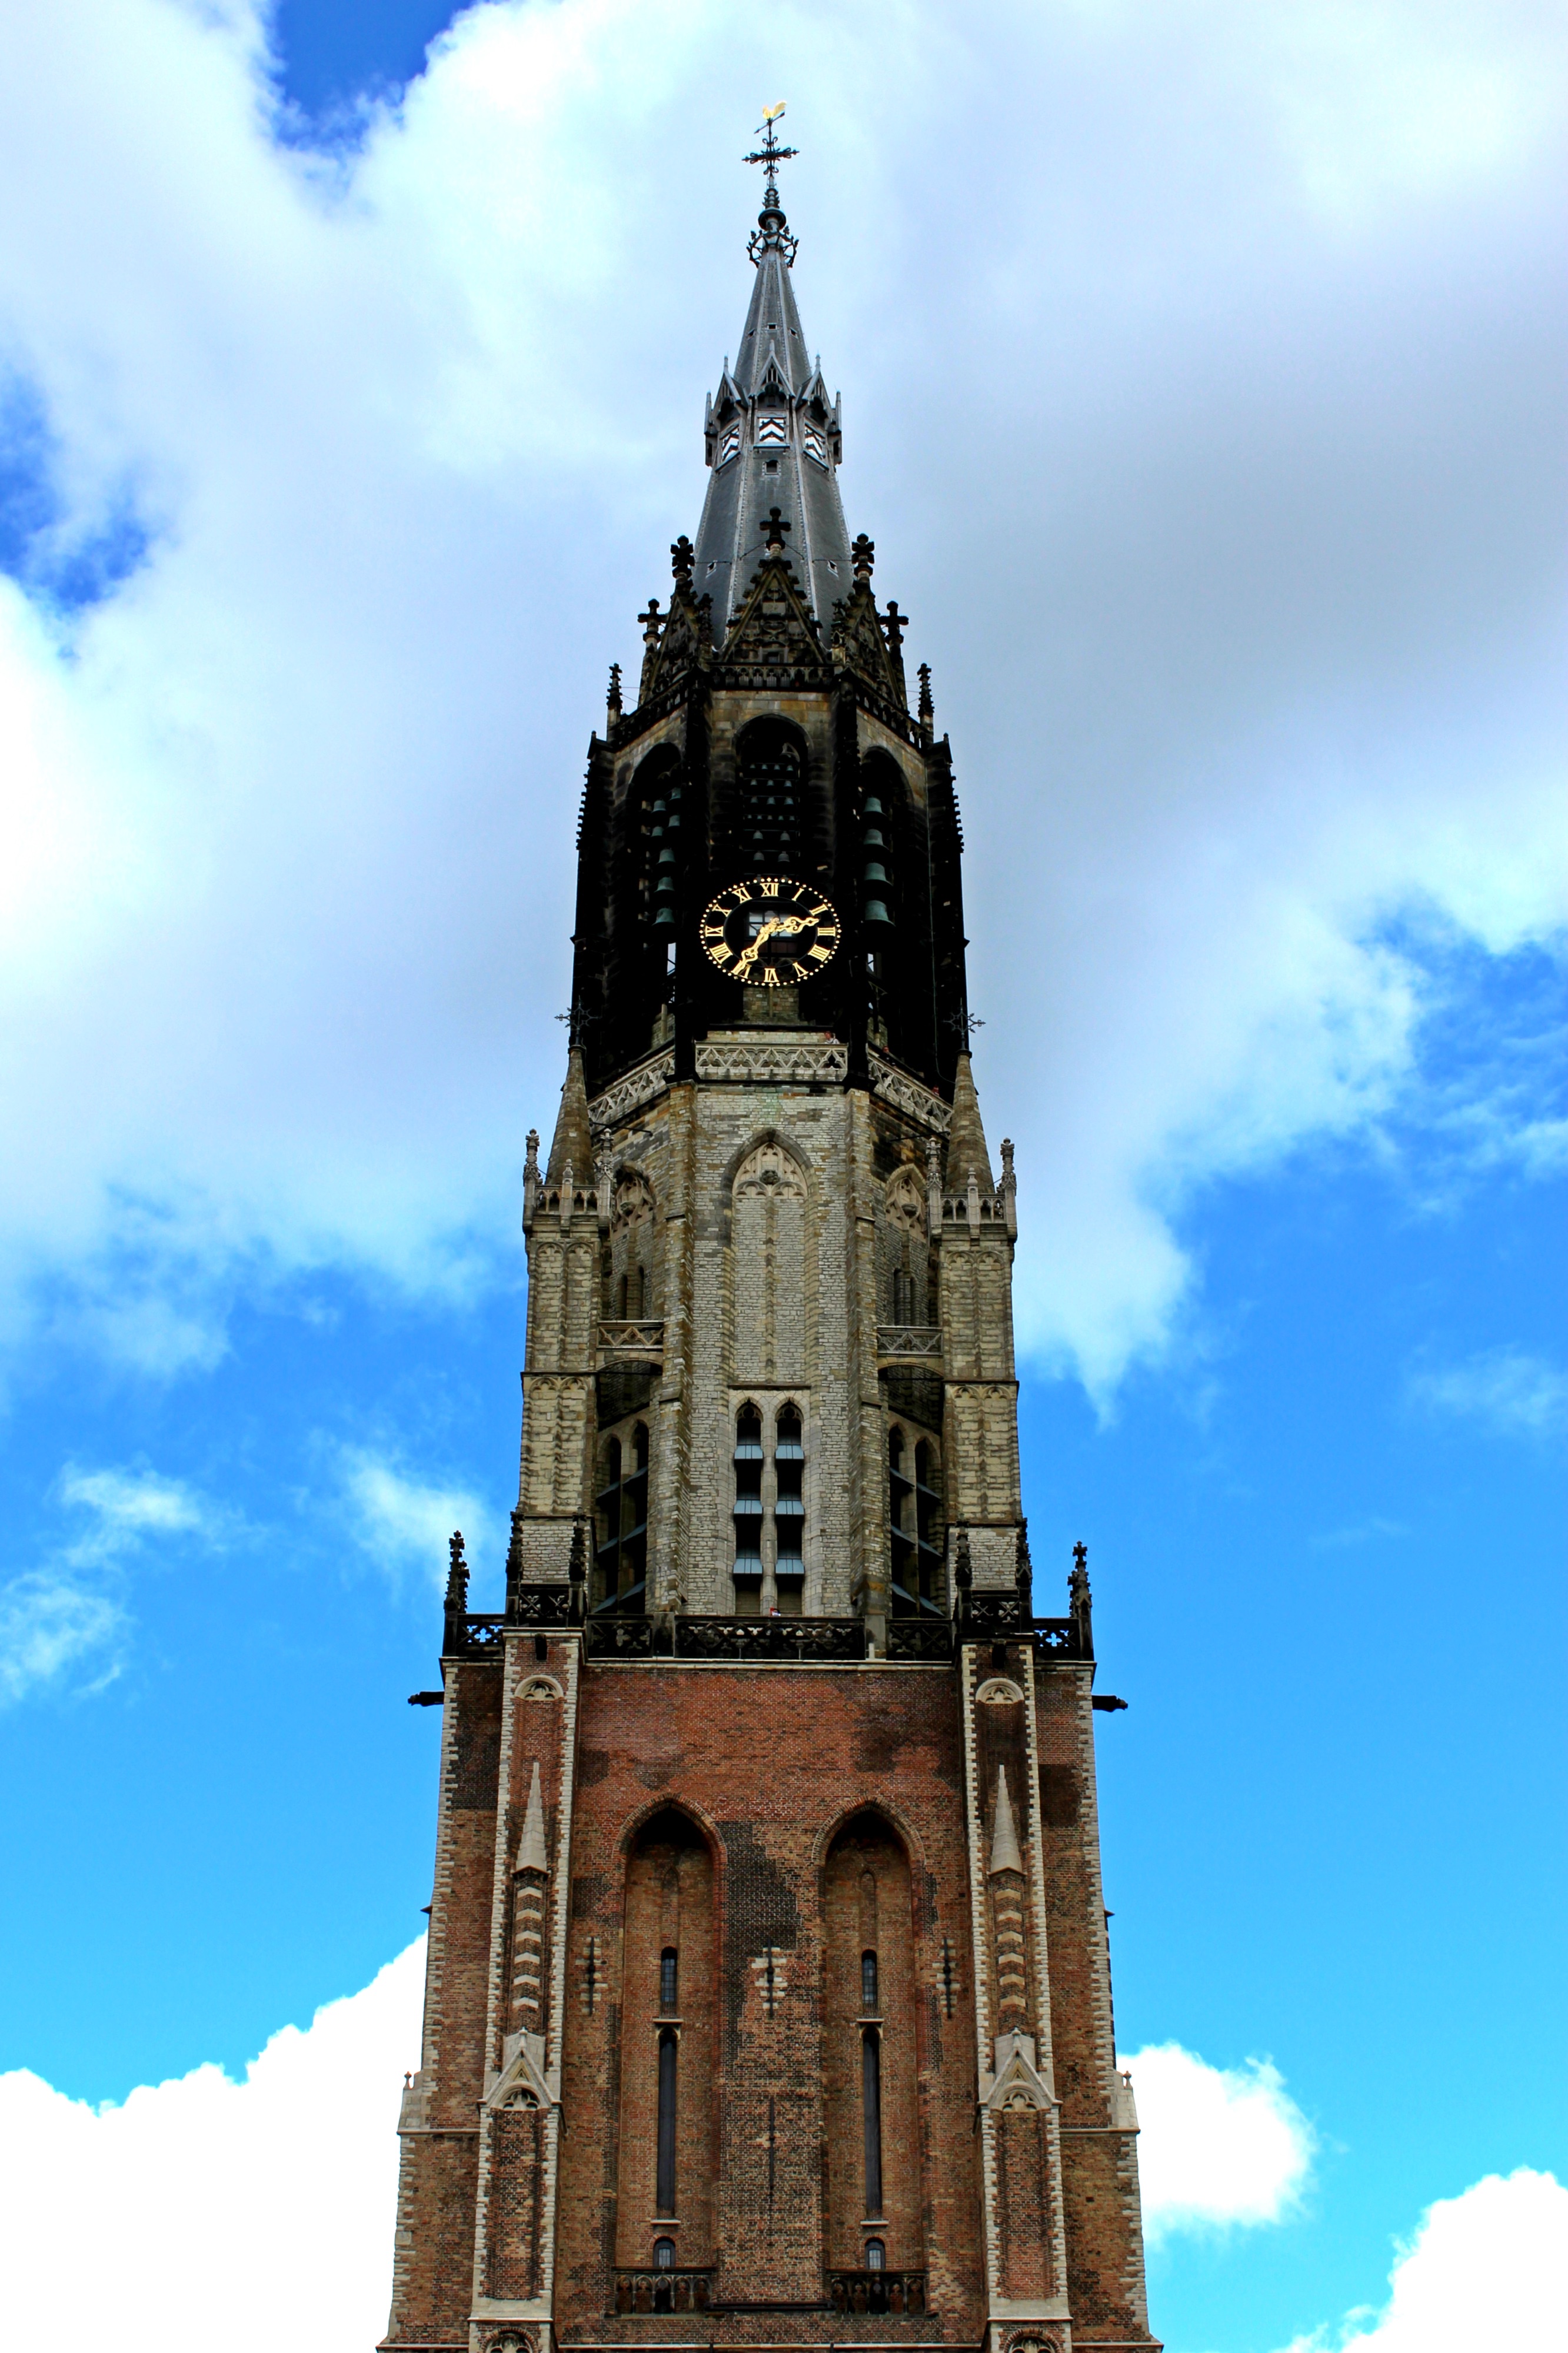
sky, building, tower, landmark, church, cathedral, place of worship, clock tower, bell tower, spire, steeple